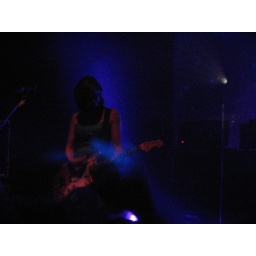
to lay underneath the red sky there